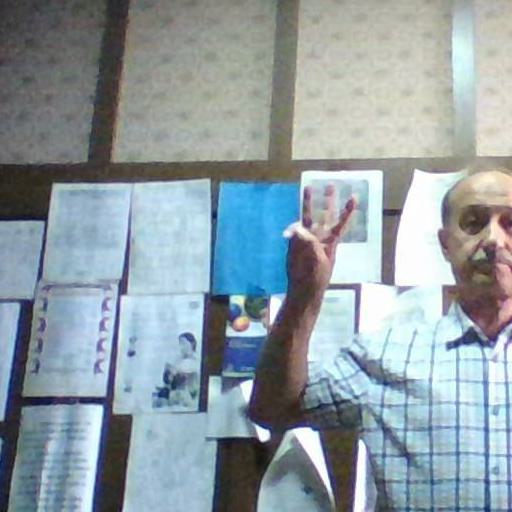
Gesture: three